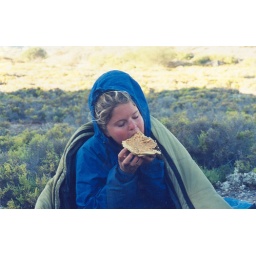
liz eating her last pancake in the field